Attila (metalcore band)

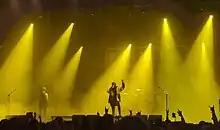
Attila performing at Aftershock 2023.

On March 18, 2021, Attila released a song titled "Clarity" as the lead single from their upcoming ninth studio album "Closure".